Malden Island

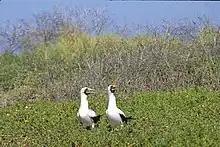
A pair of masked boobies ("Sula dactylatra") calling on Malden Island

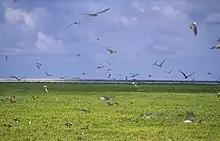
Grey-backed terns flying over Malden Island with lagoon in background

Because of Malden's isolation and aridity, its vegetation is extremely limited. Sixteen species of vascular plants have been recorded, of which nine are indigenous.The island is largely covered in stunted "Sida fallax" scrub, low herbs and grasses. Few, if any, of the clumps of stunted "Pisonia grandis" once found on the island still survive. Coconut palms planted by the guano diggers did not thrive, although a few dilapidated trees may still be seen. Introduced weeds, including the low-growing woody vine "Tribulus cistoides", now dominate extensive open areas, providing increased cover for young sooty terns.